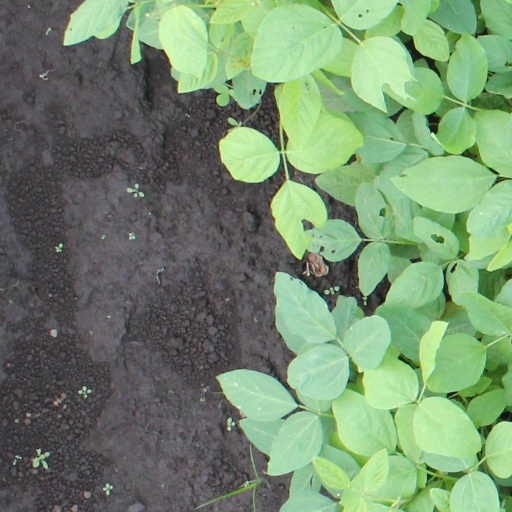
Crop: soybean